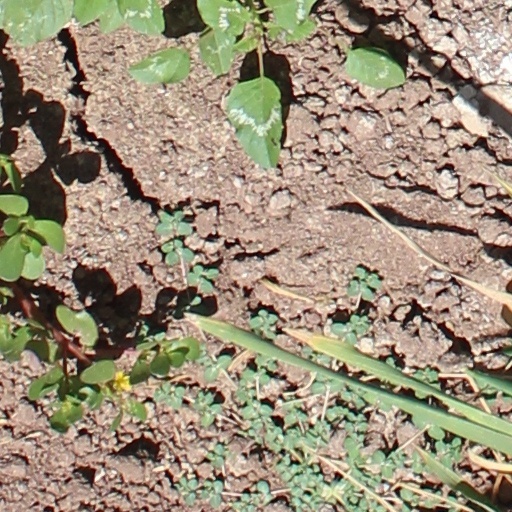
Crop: wheat